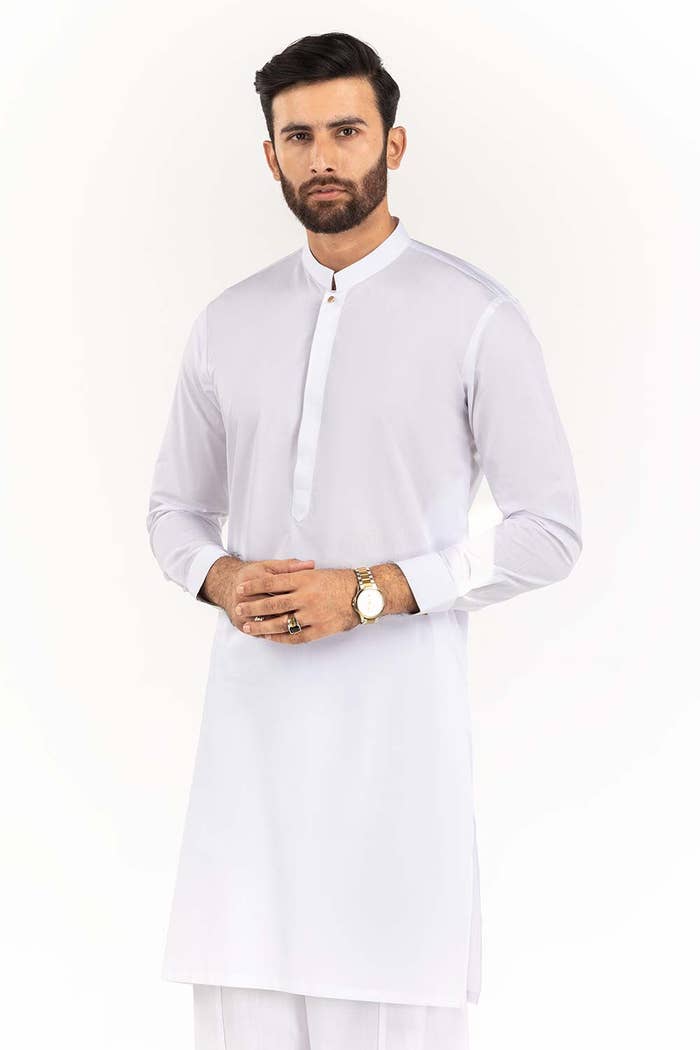
white kurta pants